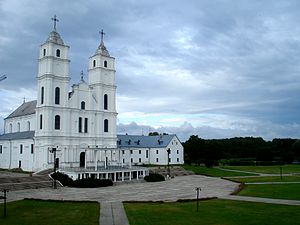
Aglona Basilika
Aglona Basilika
Aglona Basilika er et vigtigt katolsk religiøst centrum i Aglona i det østlige Letland. I 1980, da Aglonas kirke fejrede sit 200-års jubilæum, tildelte Pave Johannes Paul 2. kirken titlen basilika. I september 1993, da selv samme pave besøgte Letland, besøgte paven også basilikaen; ved denne lejlighed overværede omkring 300.000 pilgrimme gudstjenesten.